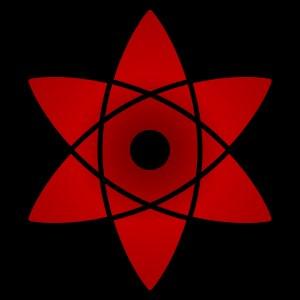
Sasuke Uchiwa est un personnage du manga et des séries animés Naruto créé par Masashi Kishimoto. C'est un ninja du village de Konoha au caractère calme et détaché, conçu pour être à la fois le partenaire et le rival du personnage principal, Naruto Uzumaki.